Ge (Cyrillic)

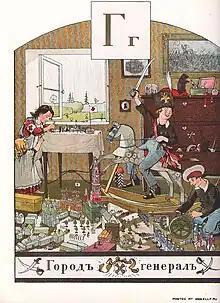
"Ge", from Alexandre Benois' 1904 alphabet book

Ge, ghe, or he (Г г; italics: "Г" "г") is a letter of the Cyrillic script. Most commonly, it represents the voiced velar plosive , like the in "gift", or the voiced glottal fricative , like the in "heft". It is generally romanized using the Latin letter "g" or "h", depending on the source language.